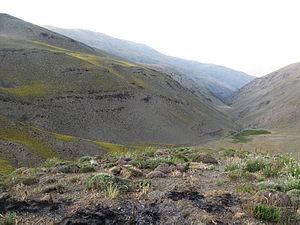
Le Khorassan-e Razavi est une des 31 provinces d'Iran. Elle est située dans le nord-est du pays. Machhad est la capitale de la province.